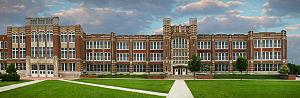
La ville d’Austin est le siège du comté de Mower, dans l’État du Minnesota, aux États-Unis. Lors du recensement de 2000, sa population s’élevait à 23 314 habitants.